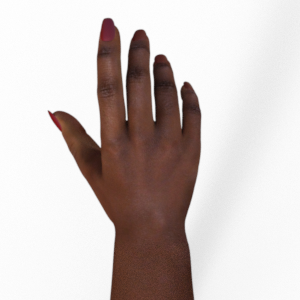
Label: paper